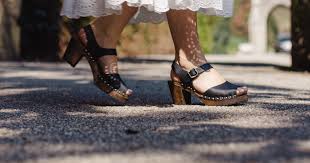
Label: Clog